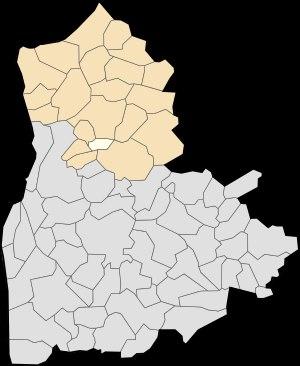
Offrethun est une commune française située dans le département du Pas-de-Calais en région Hauts-de-France.